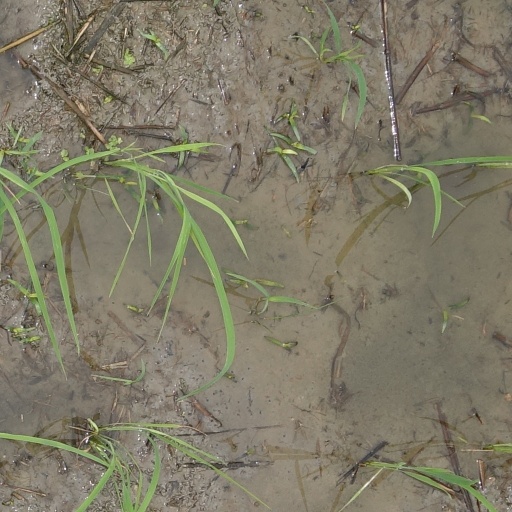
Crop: rice